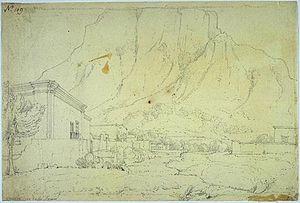
William Westall est un peintre et explorateur britannique.